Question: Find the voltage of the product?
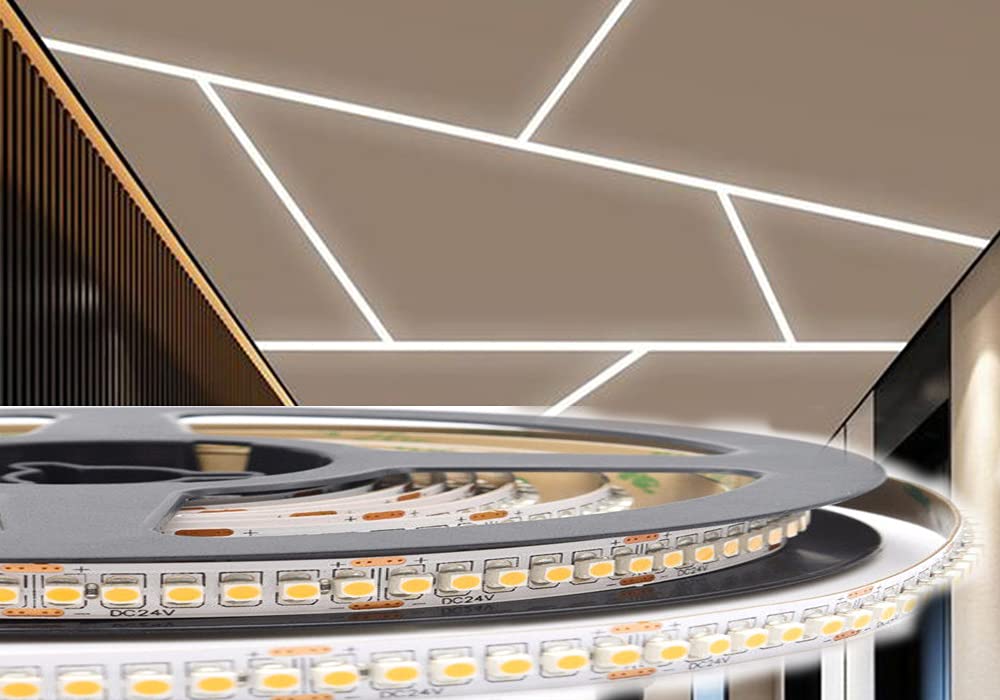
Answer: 24.0 volt